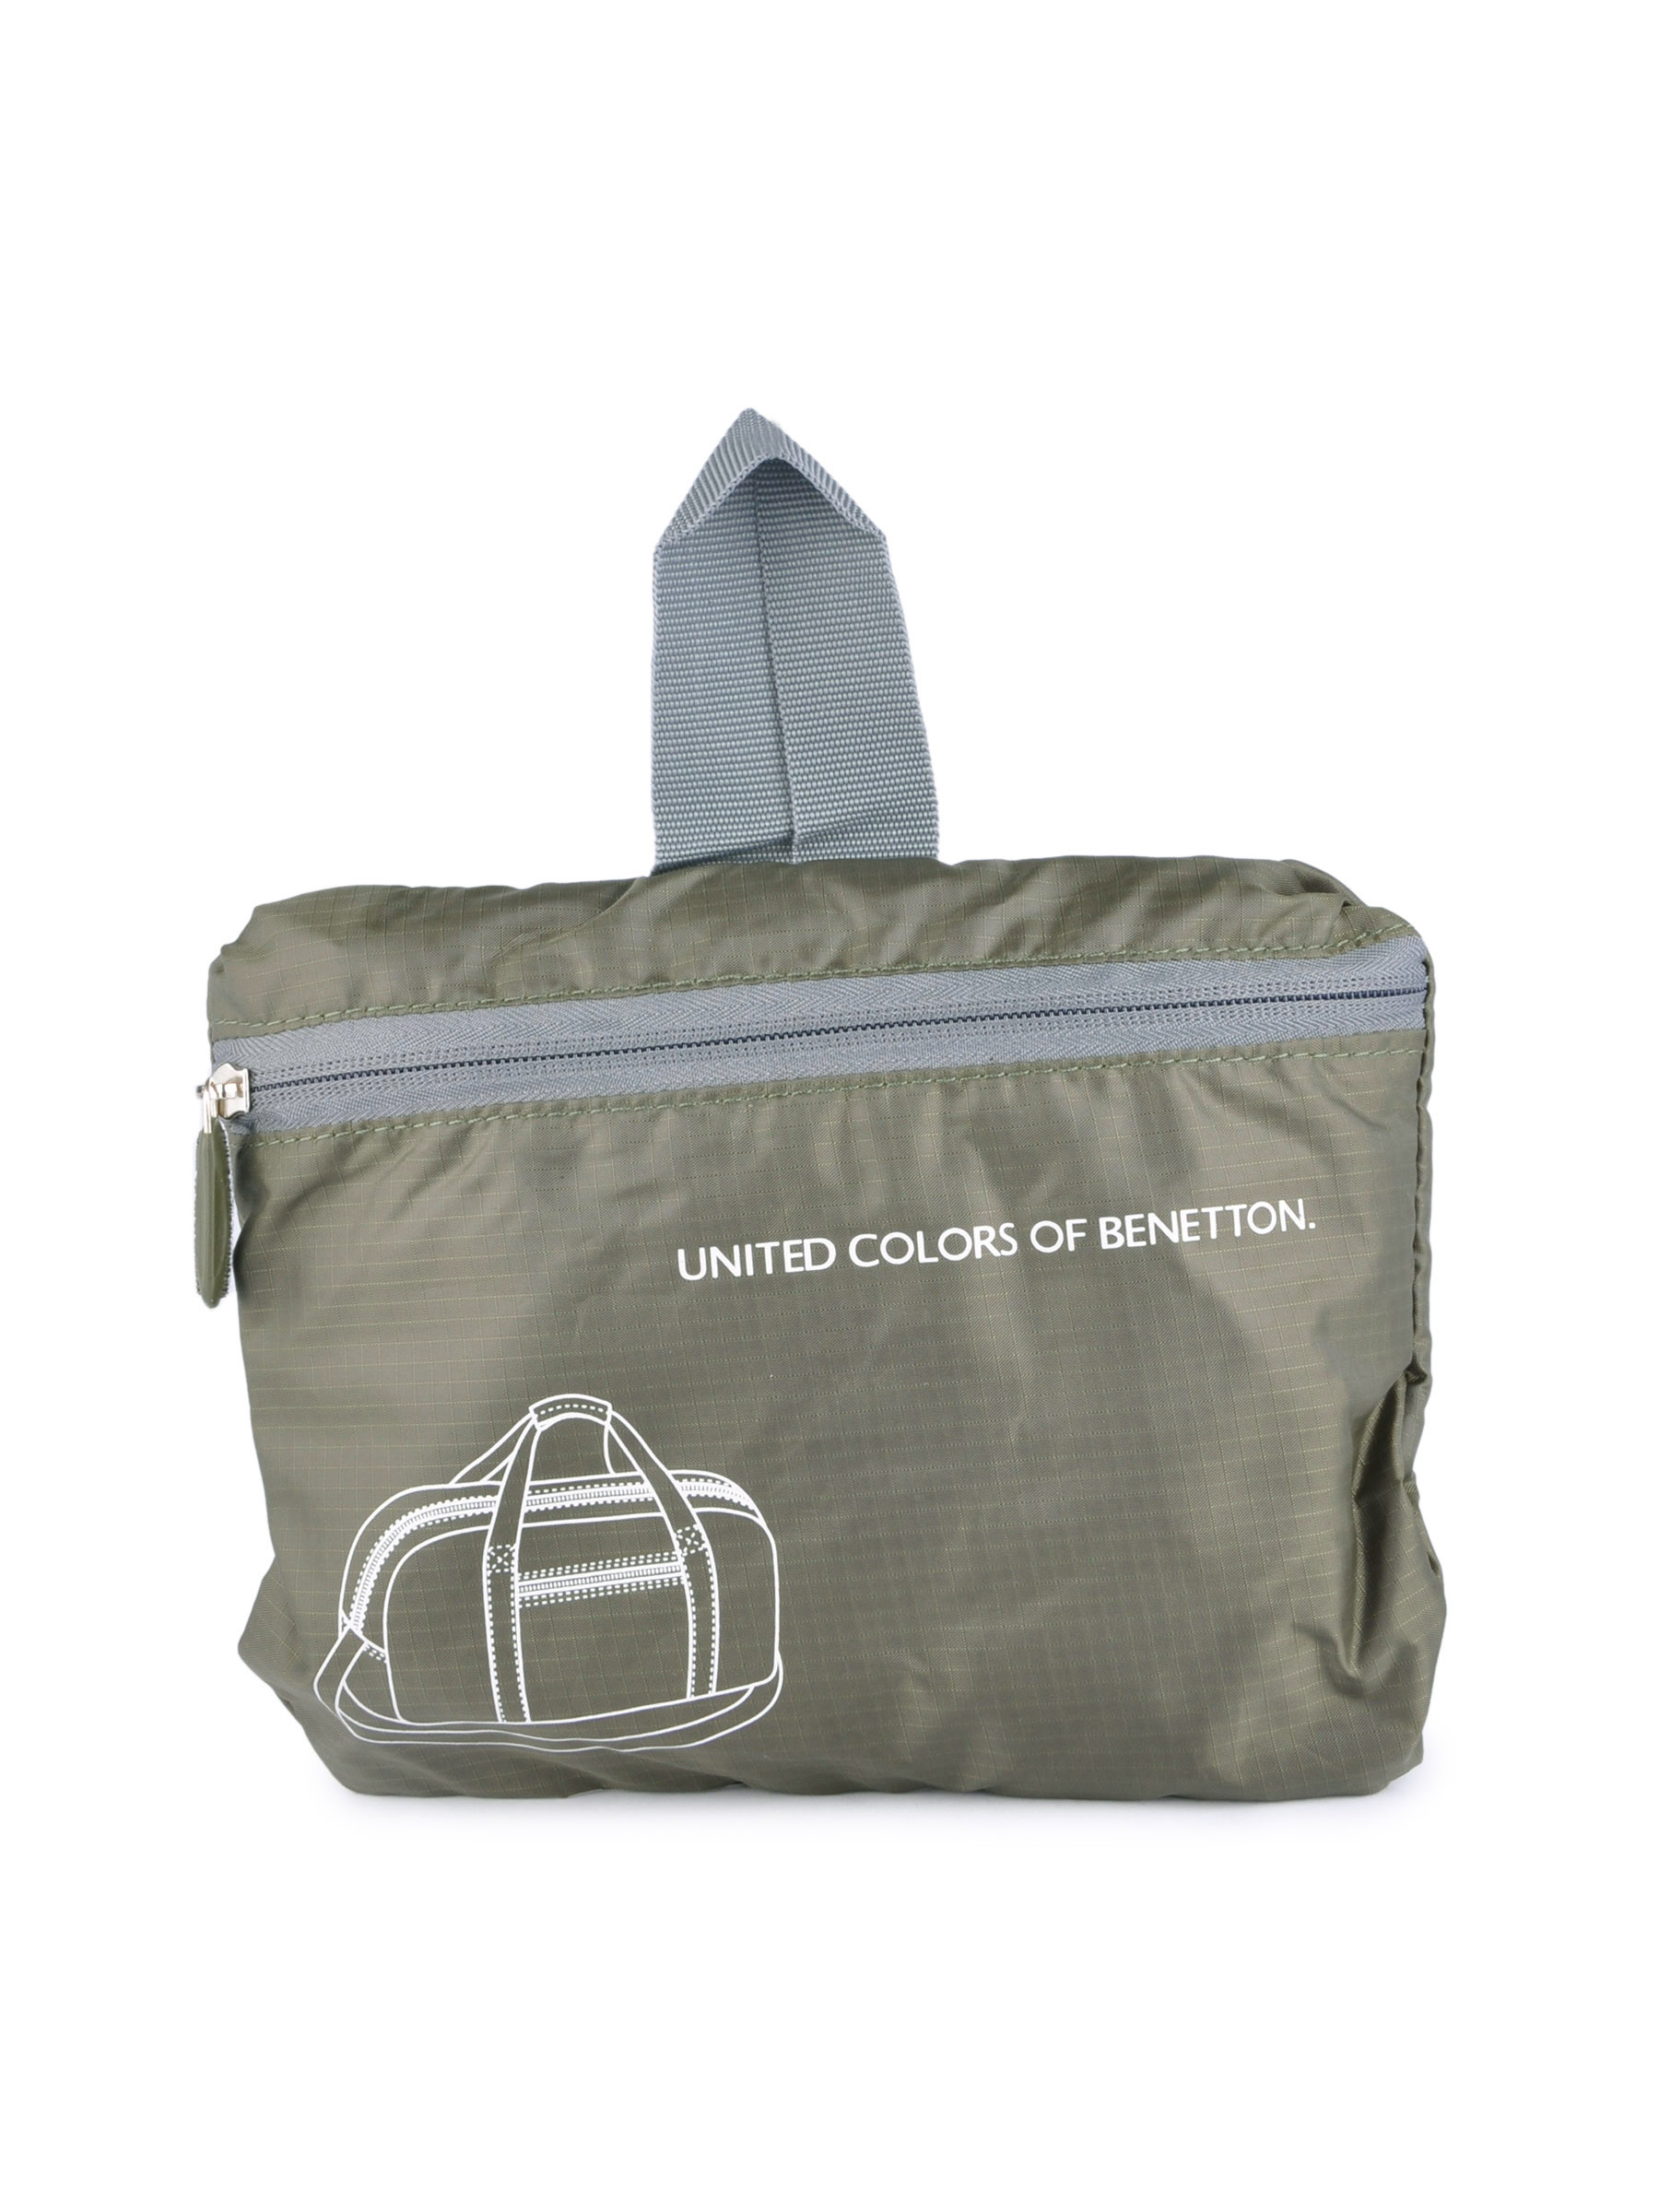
United Colors of Benetton Women Solid Olive Bags
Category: Accessories / Accessories / Travel Accessory
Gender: Women
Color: Olive
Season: Summer 2011
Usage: Casual